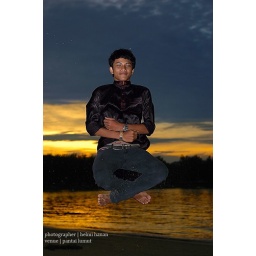
Just love the sand flying around